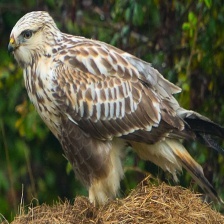
Species: ROUGH LEG BUZZARD
Scientific name: BUTEO LAGOPUS